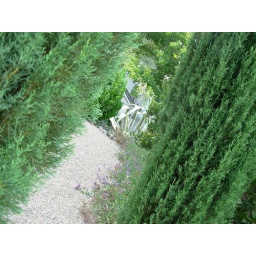
Various plant life around the house